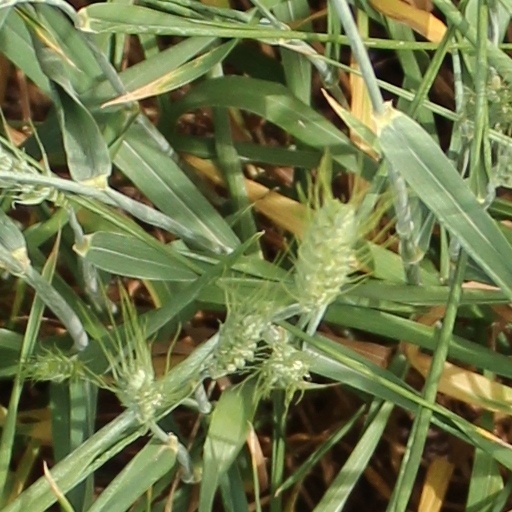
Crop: wheat